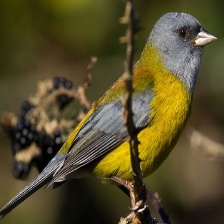
Species: PATAGONIAN SIERRA FINCH
Scientific name: PHRYGILUS PATAGONICUS
ImageNet parent category: house_finch